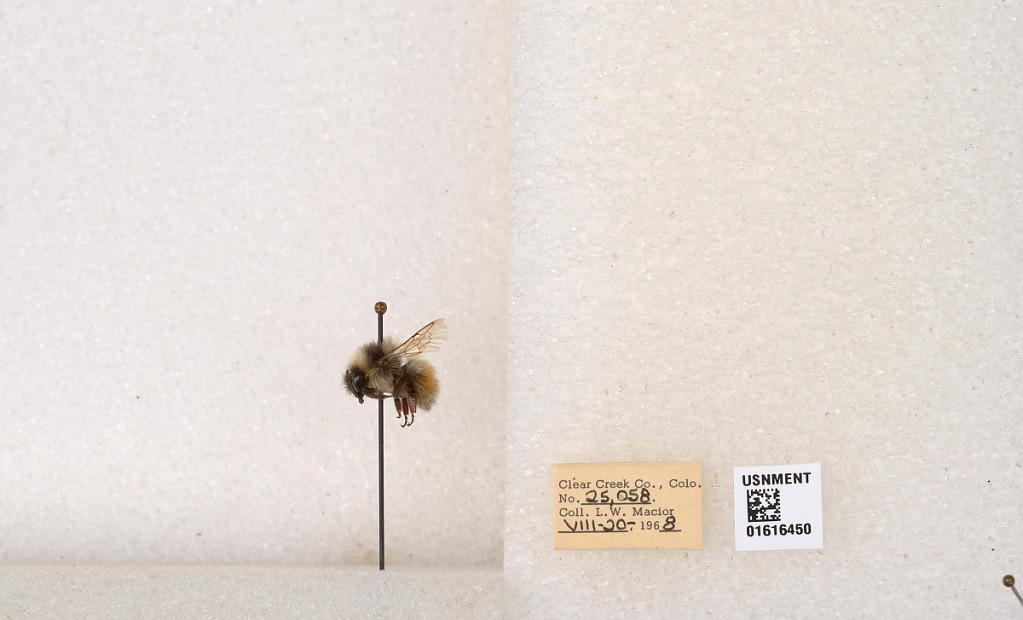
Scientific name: Bombus (Pyrobombus) sylvicola Kirby
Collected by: L. Macior
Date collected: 1968-8-20
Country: United States
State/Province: Colorado
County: Clear Creek
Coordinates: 39.6891, -105.644